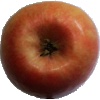
Label: apple_pink_lady